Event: Nepal Earthquake
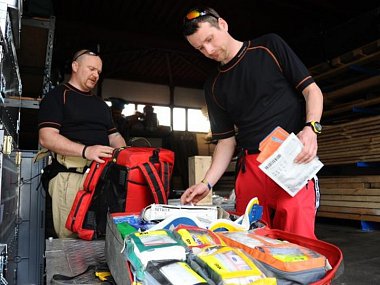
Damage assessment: no_damage